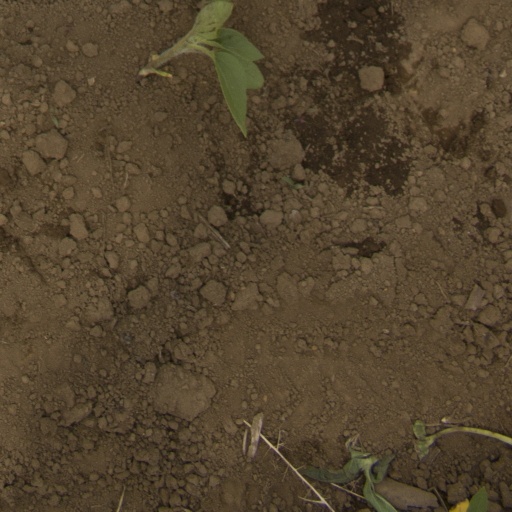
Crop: Jerusalem artichoke